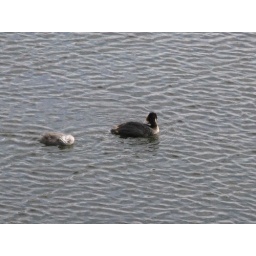
water birds in de Hang